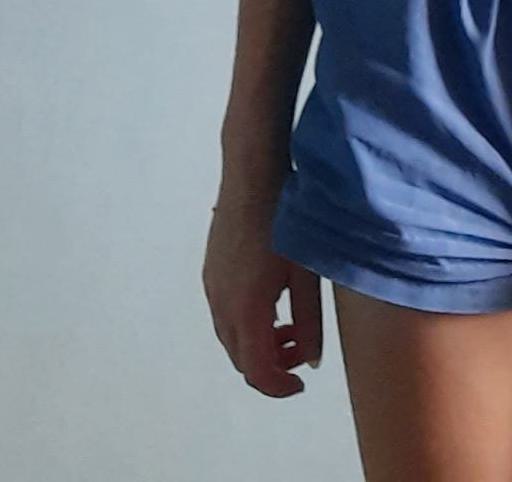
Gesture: no_gesture